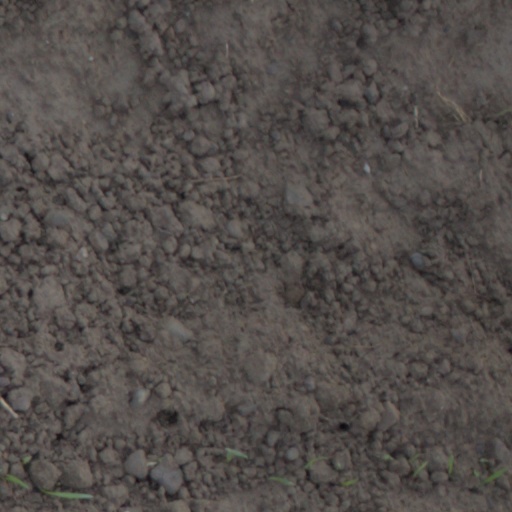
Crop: wheat